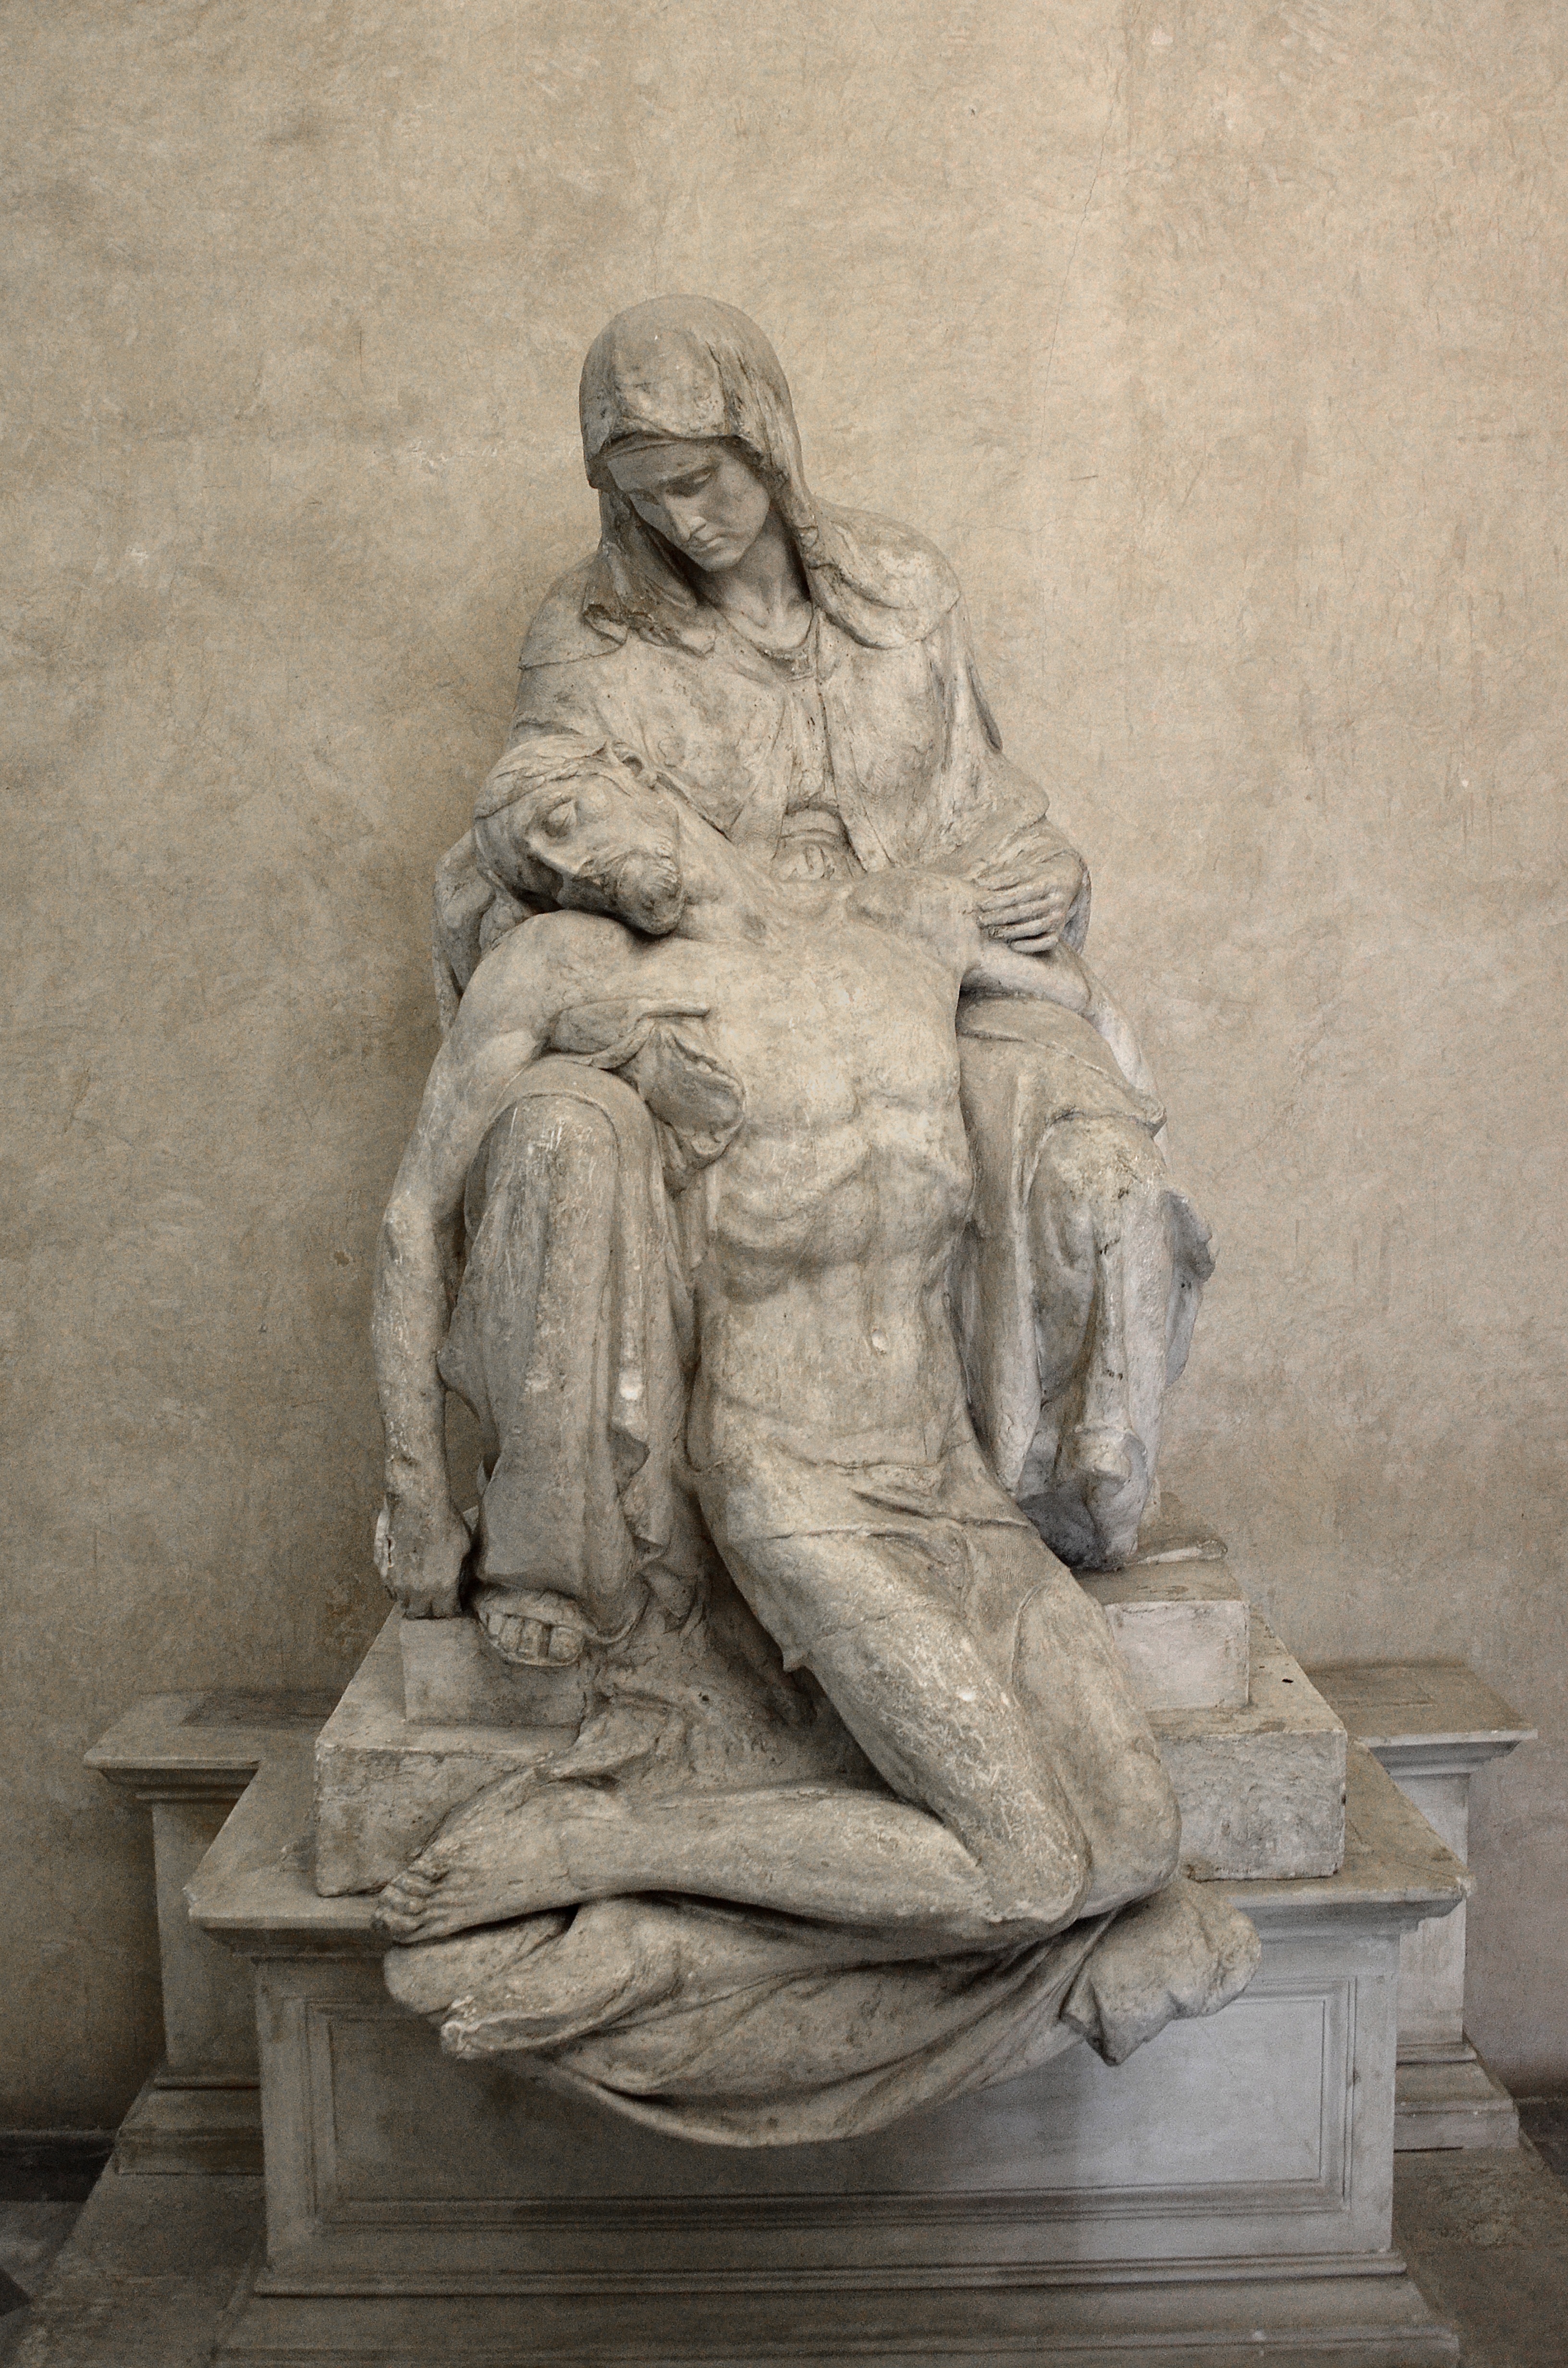
monument, statue, italy, sculpture, art, temple, carving, pieta, florence, relief, stone carving, ancient history, church santa maria del carmine, brancacci chapel, classical sculpture